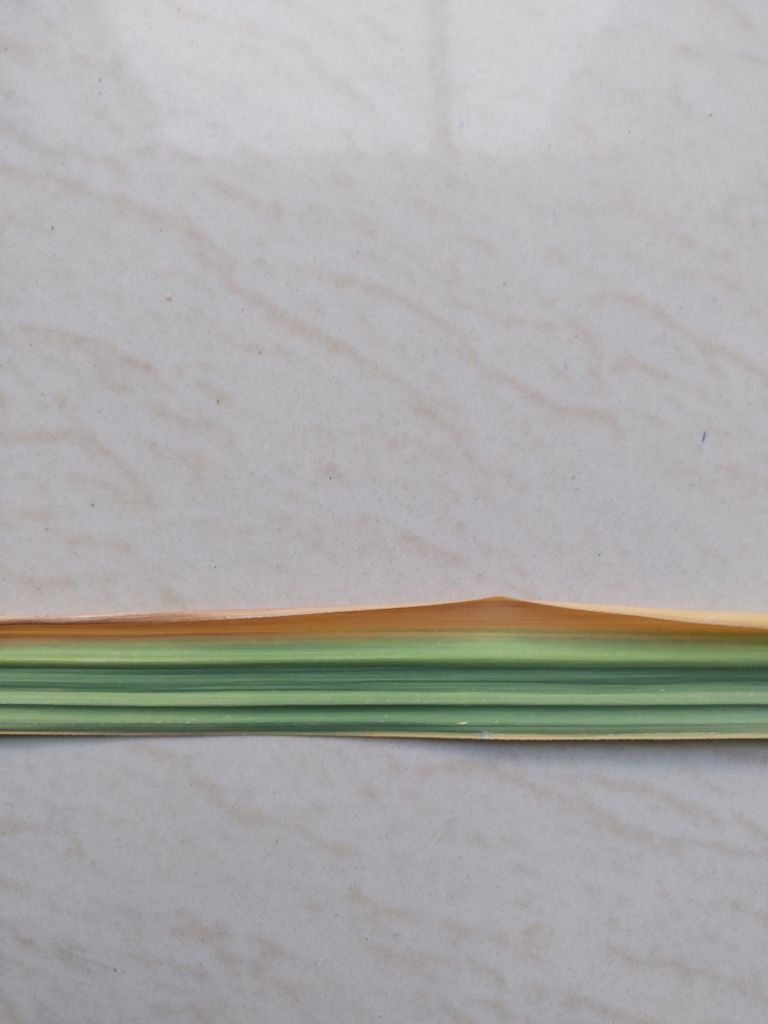
Label: Yellow Leaf